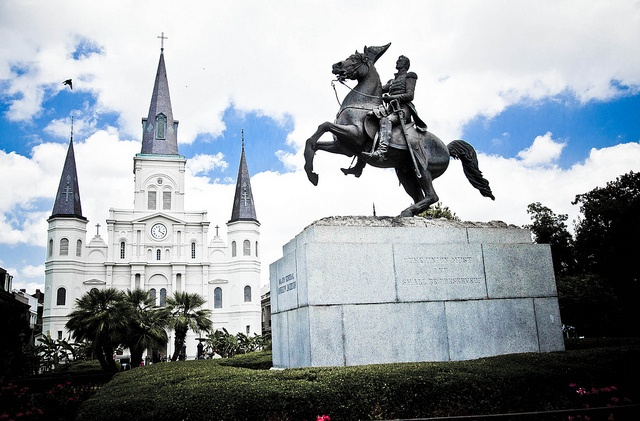
A view of s statute of a man on a horse surrounded by grass.
this is a statue on front of a white building
Large stone statue sitting in front of a cathedral.
a statue of a person riding a horse in a field
A statue in front of a castle white castle.